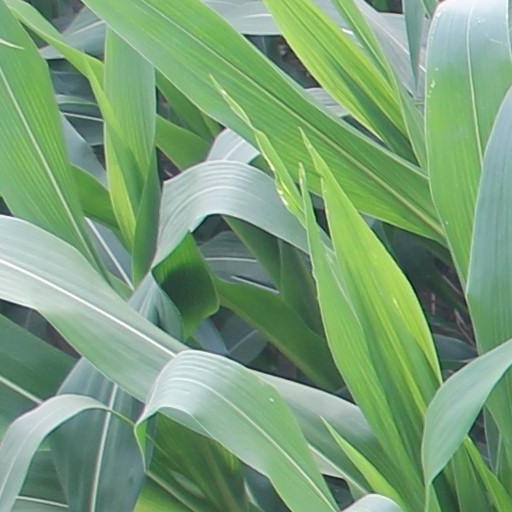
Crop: maize; corn